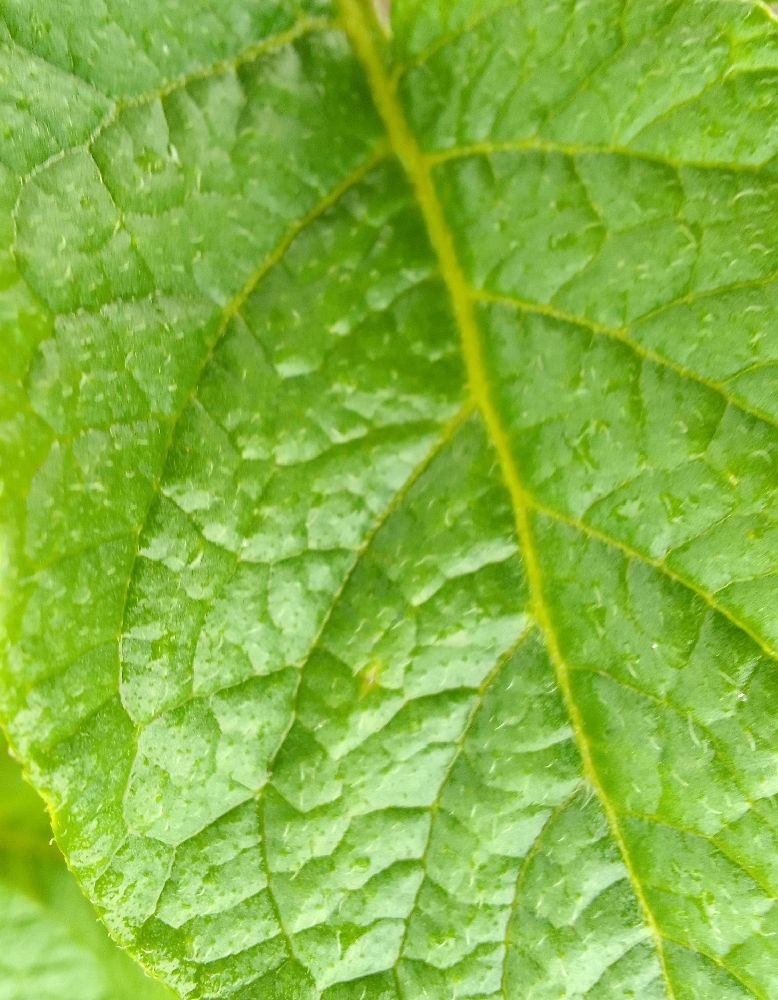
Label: Healthy